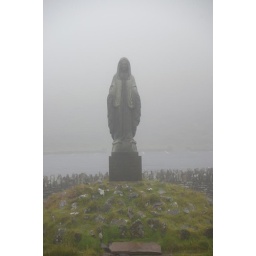
090 Mary Statue in cloud on road between Lambs Head & Castlecove